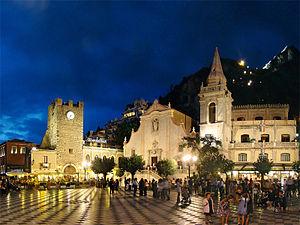
Piazza IX Aprile, Taormine, Sicile, Italie.
Taormine est une commune de la ville métropolitaine de Messine en Sicile.